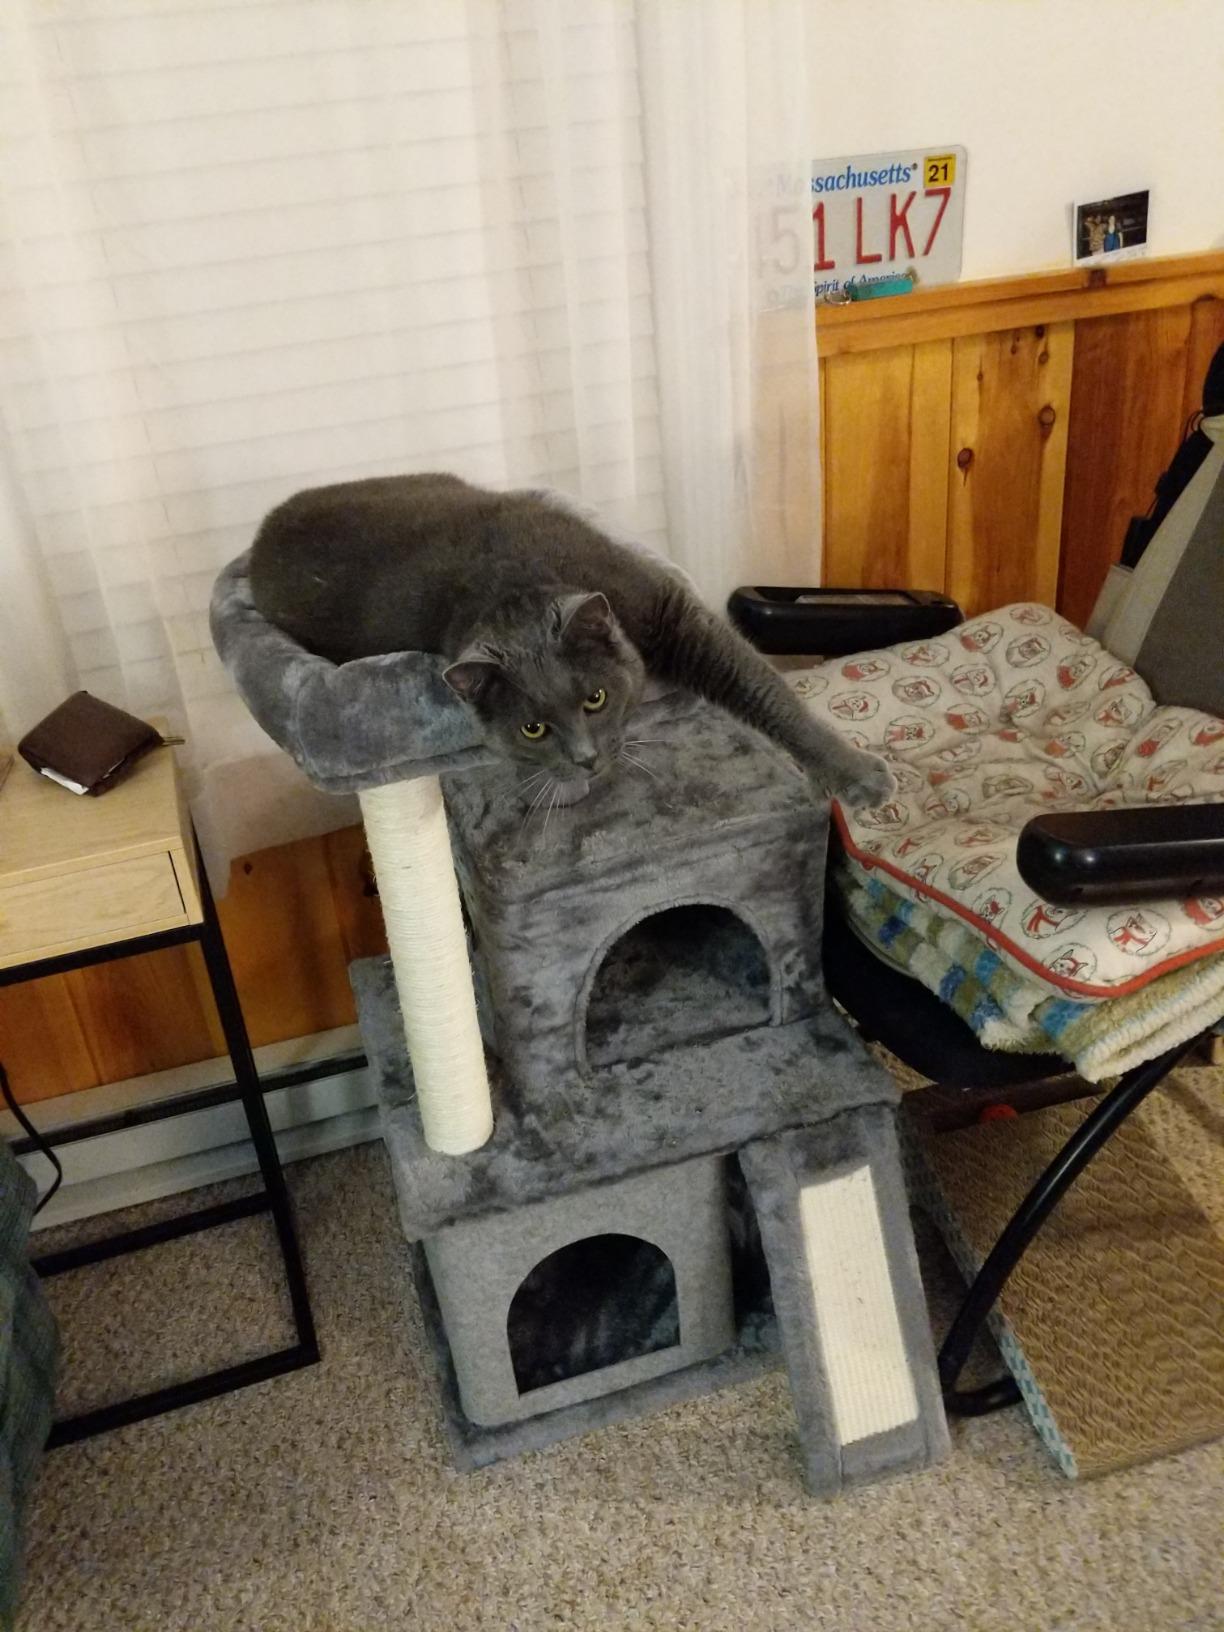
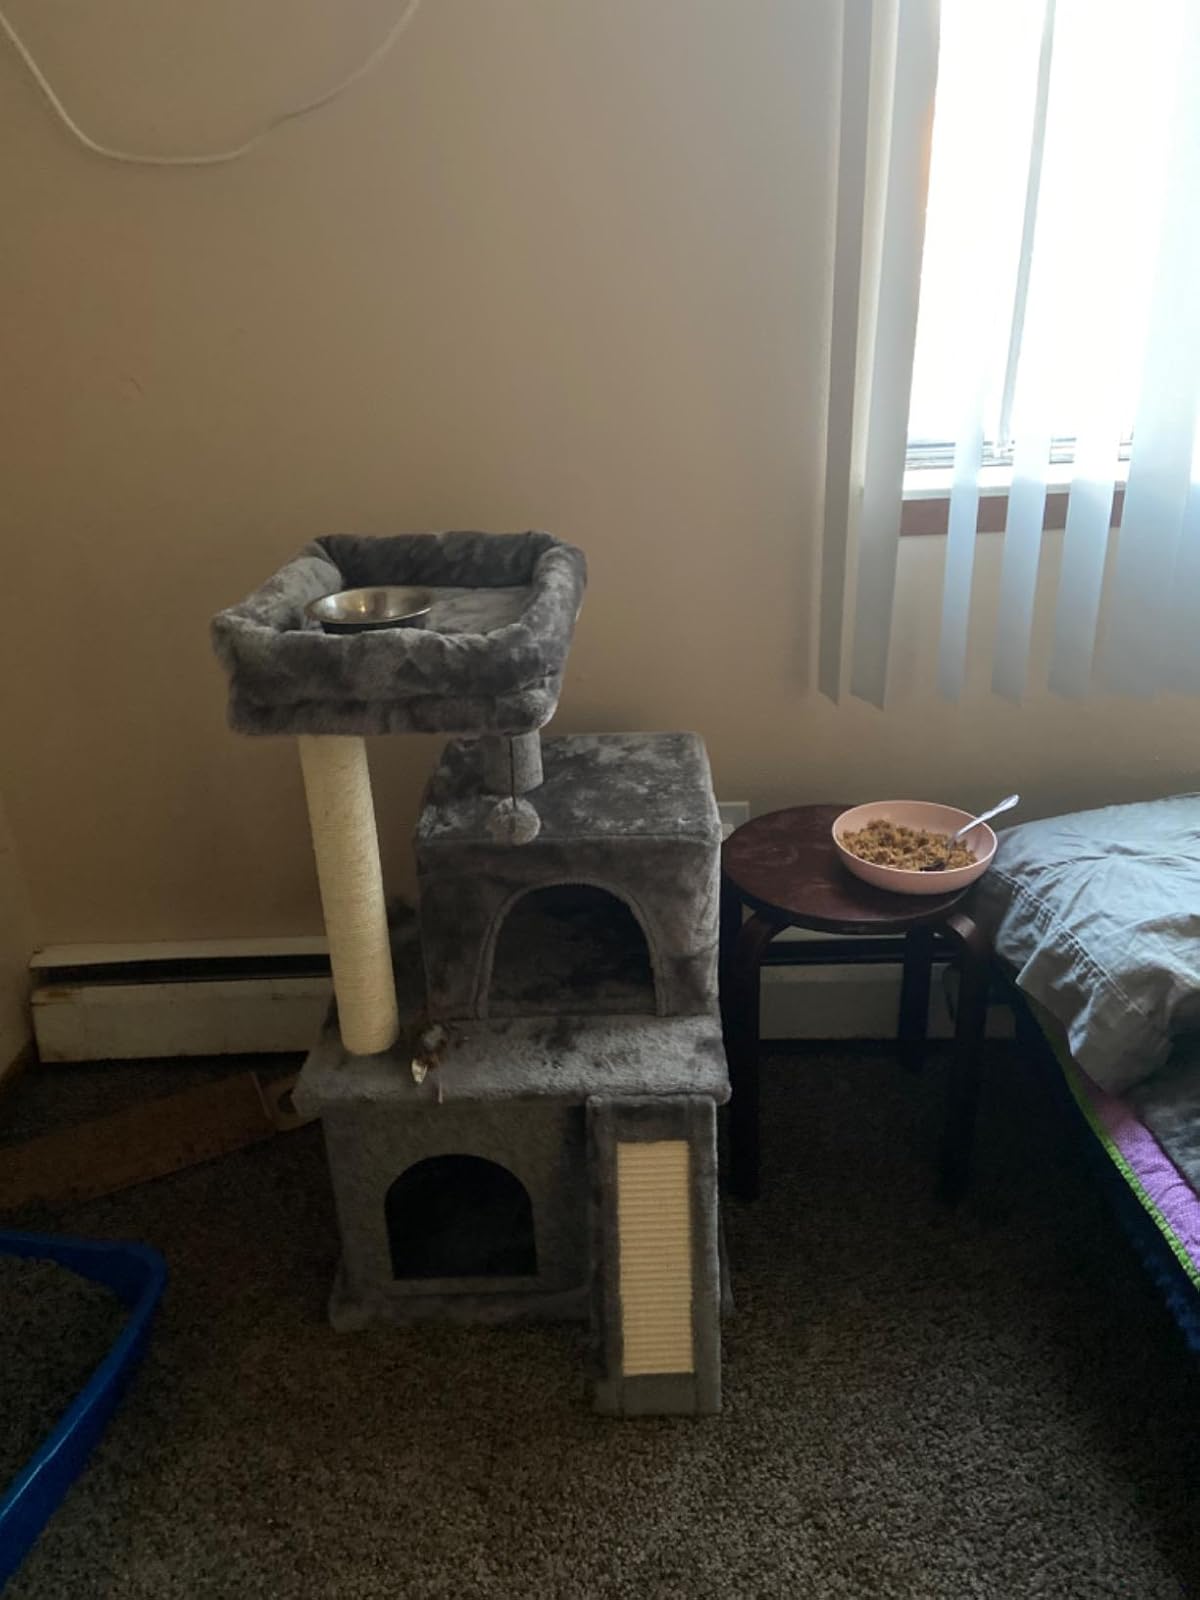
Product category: items_cat tree
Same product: yes